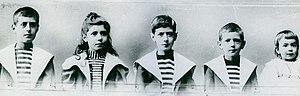
Les cinq enfants d'Henri de Gaulle et Jeanne Maillot. De gauche à droite
Charles de Gaulle [ ʃaʁl də ɡol], communément appelé le général de Gaulle ou parfois simplement le Général, né le 22 novembre 1890 à Lille et mort le 9 novembre 1970 à Colombey-les-Deux-Églises, est un militaire, résistant, homme d'État et écrivain français.